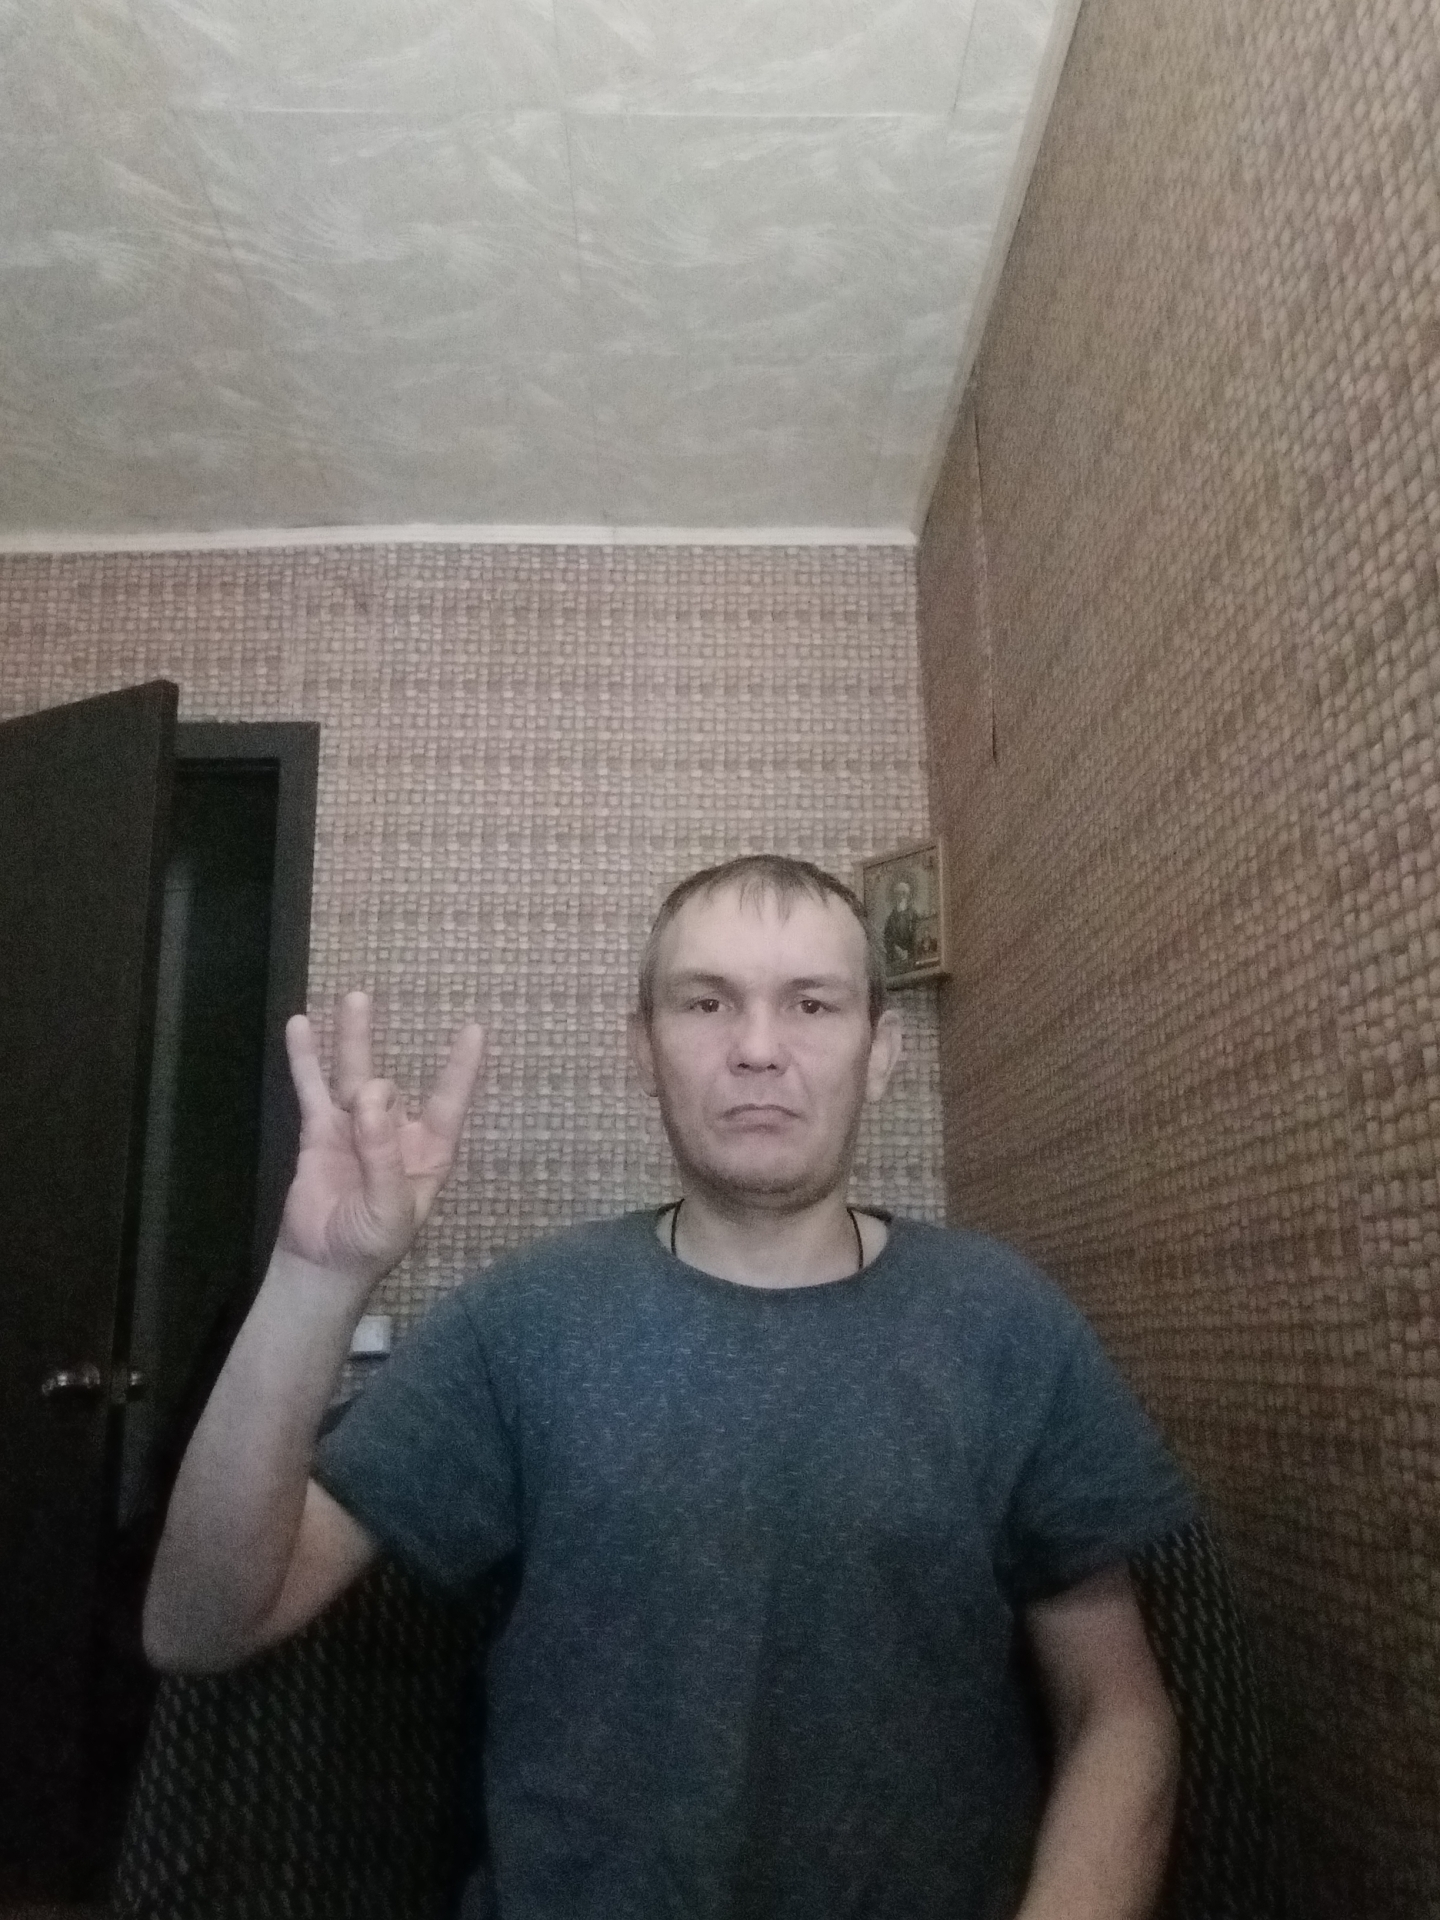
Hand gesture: three3